Rémi Pillot

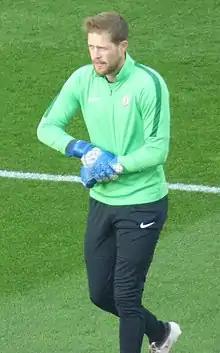
Pillot with Châteauroux in 2018

Rémi Pillot (born 27 July 1990) is a French professional footballer who plays as a goalkeeper for Championnat National 3 club Racing Besançon.